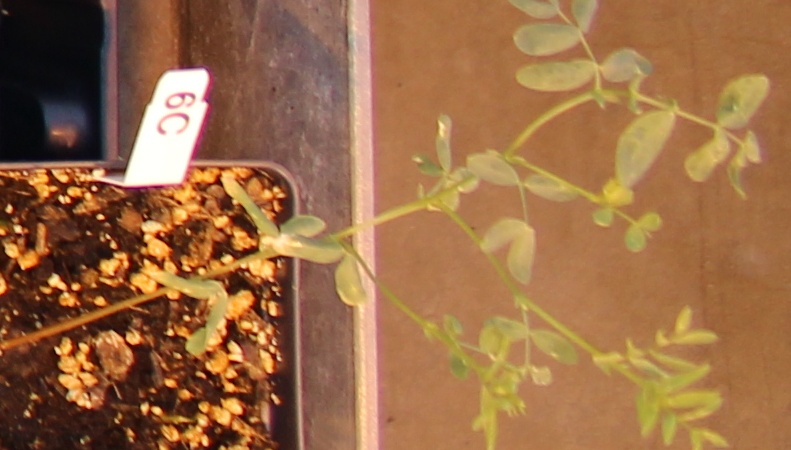
Label: Lentil